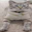
Label: cat